List of compositions by George Onslow

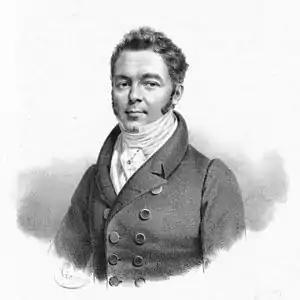
George Onslow.

This is a list of compositions by composer George Onslow.